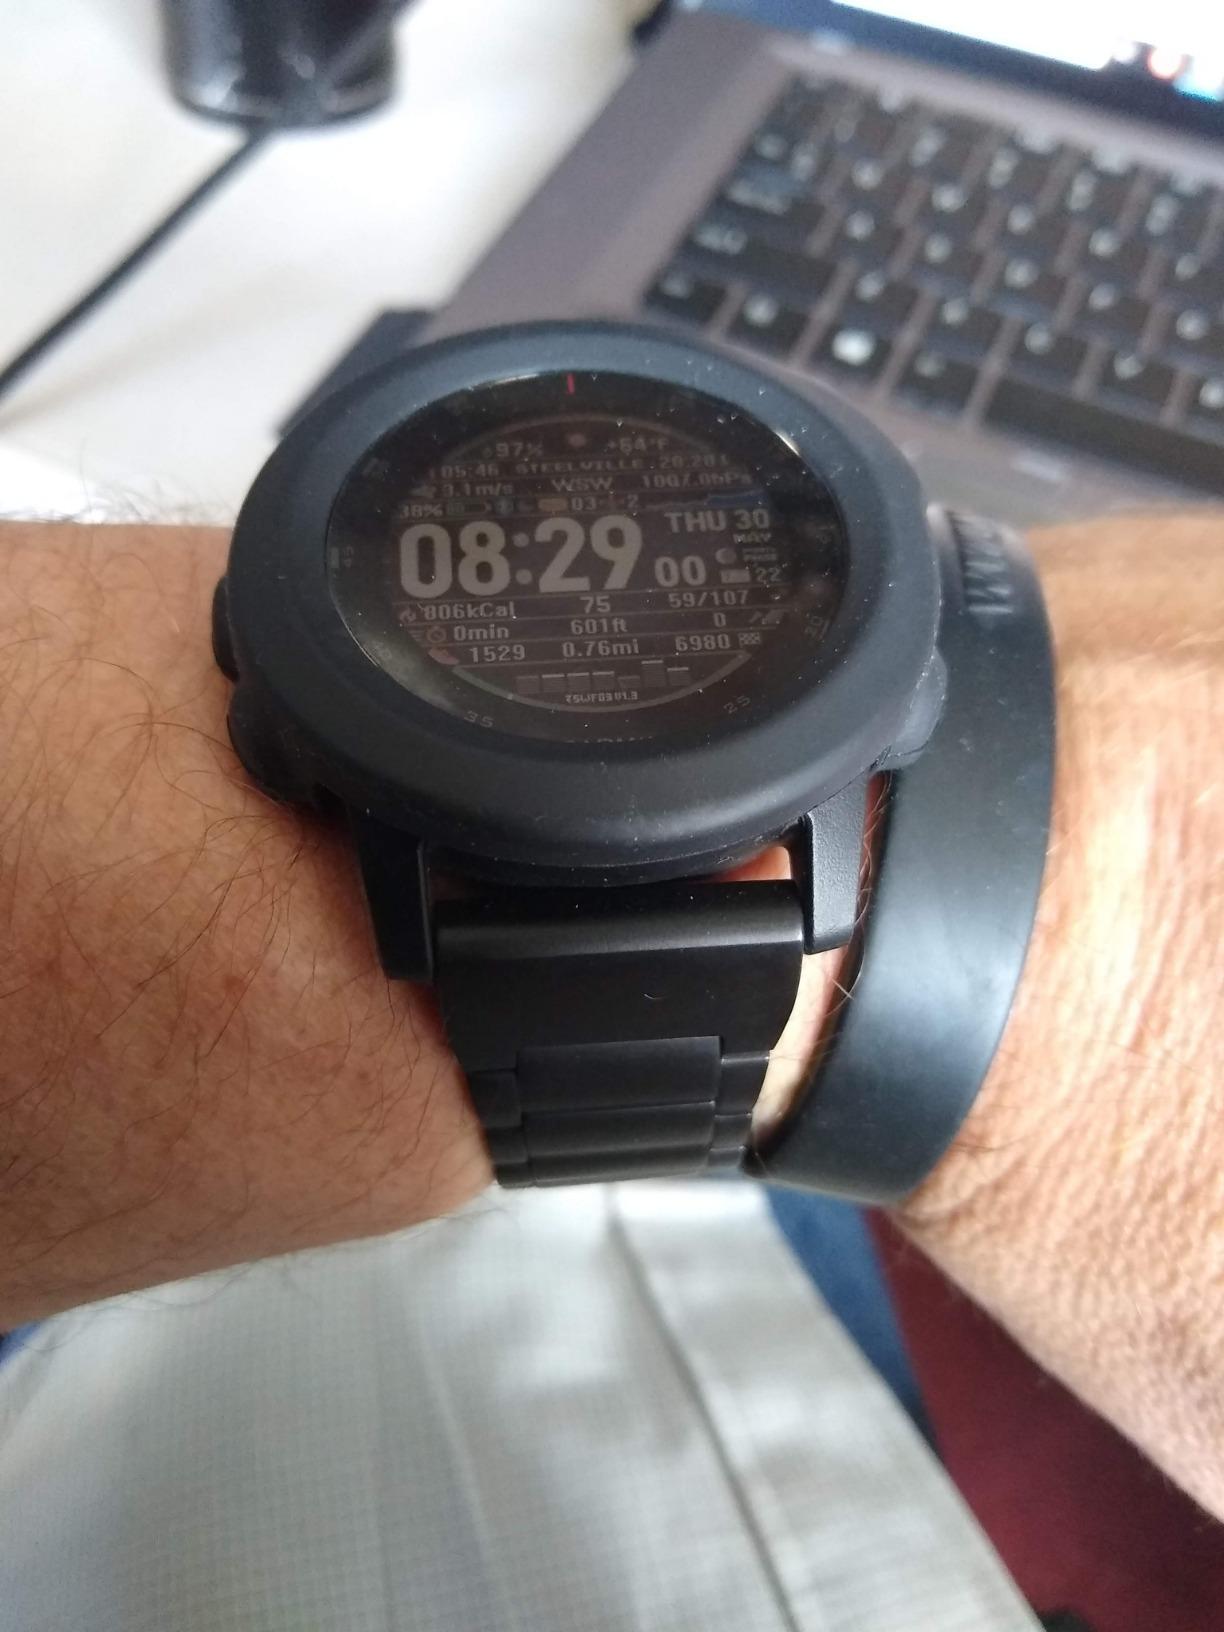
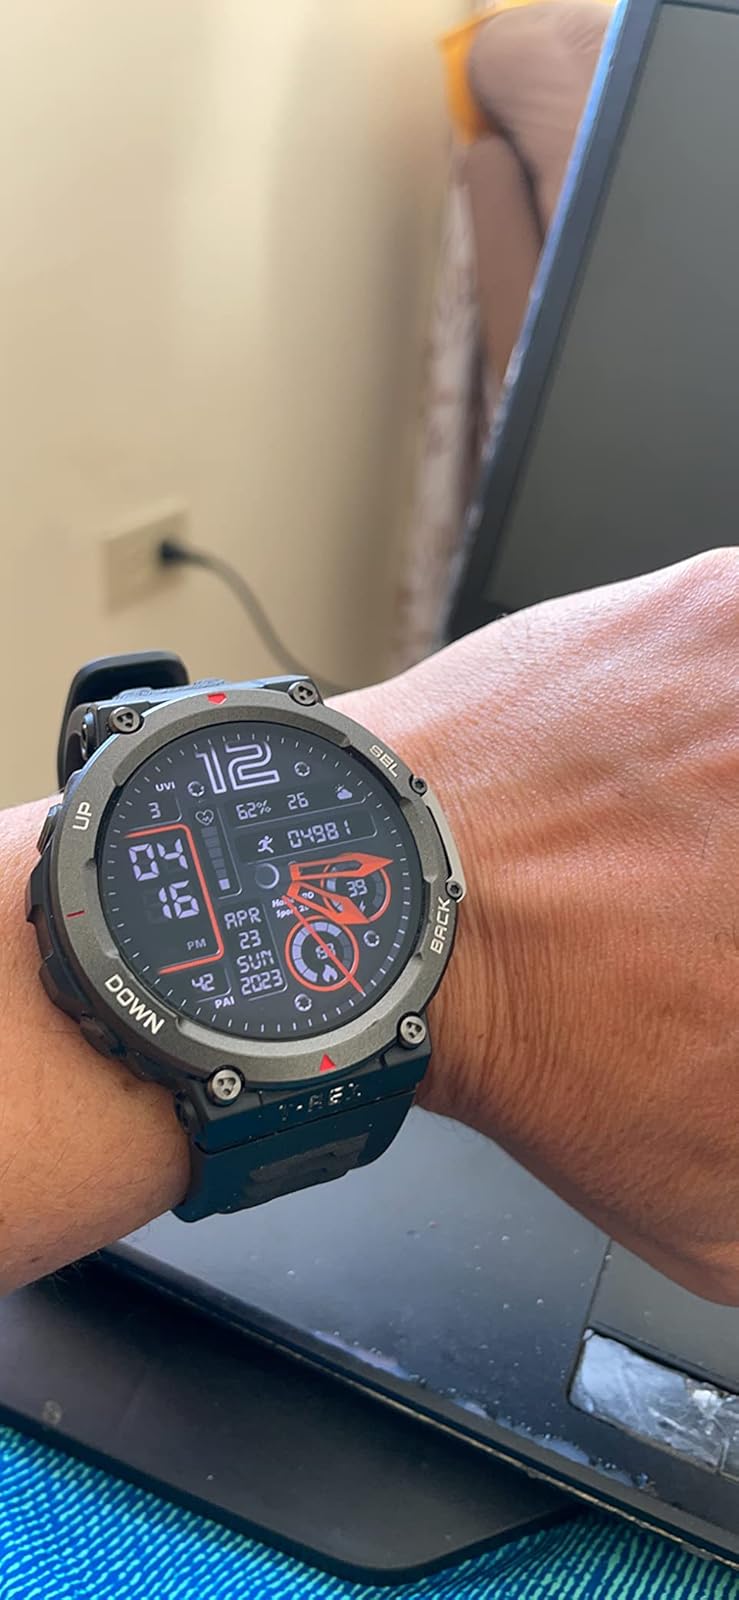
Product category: smartwatch
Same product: no